Manoir de Ban

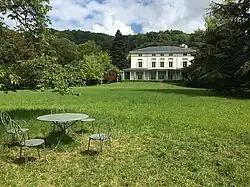

The Manoir de Ban, or Champ de Ban Estate Manor, is a manor house located at Corsier-sur-Vevey on the banks of Lake Geneva in Switzerland. The property is known for having been Charlie Chaplin's home for 25 years, from 1952 until his death in 1977. It houses a museum dedicated to the life and work of its former owner, named Chaplin's World, which opened in April 2016 after 15 years in development.